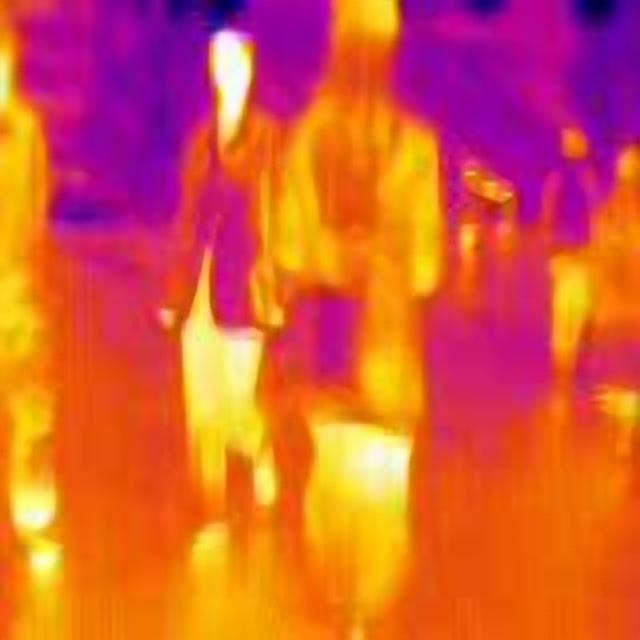
Detected objects:
label: person
label: person
label: person
label: person
label: person
label: person
label: person